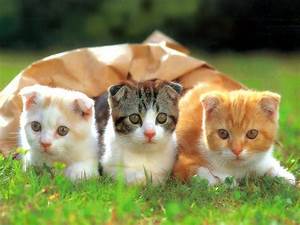
Label: cat